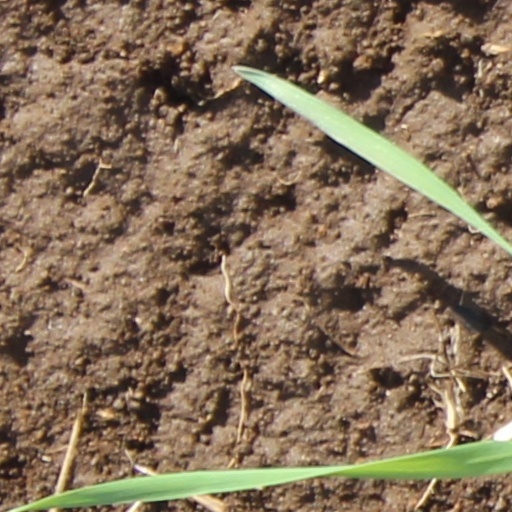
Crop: wheat